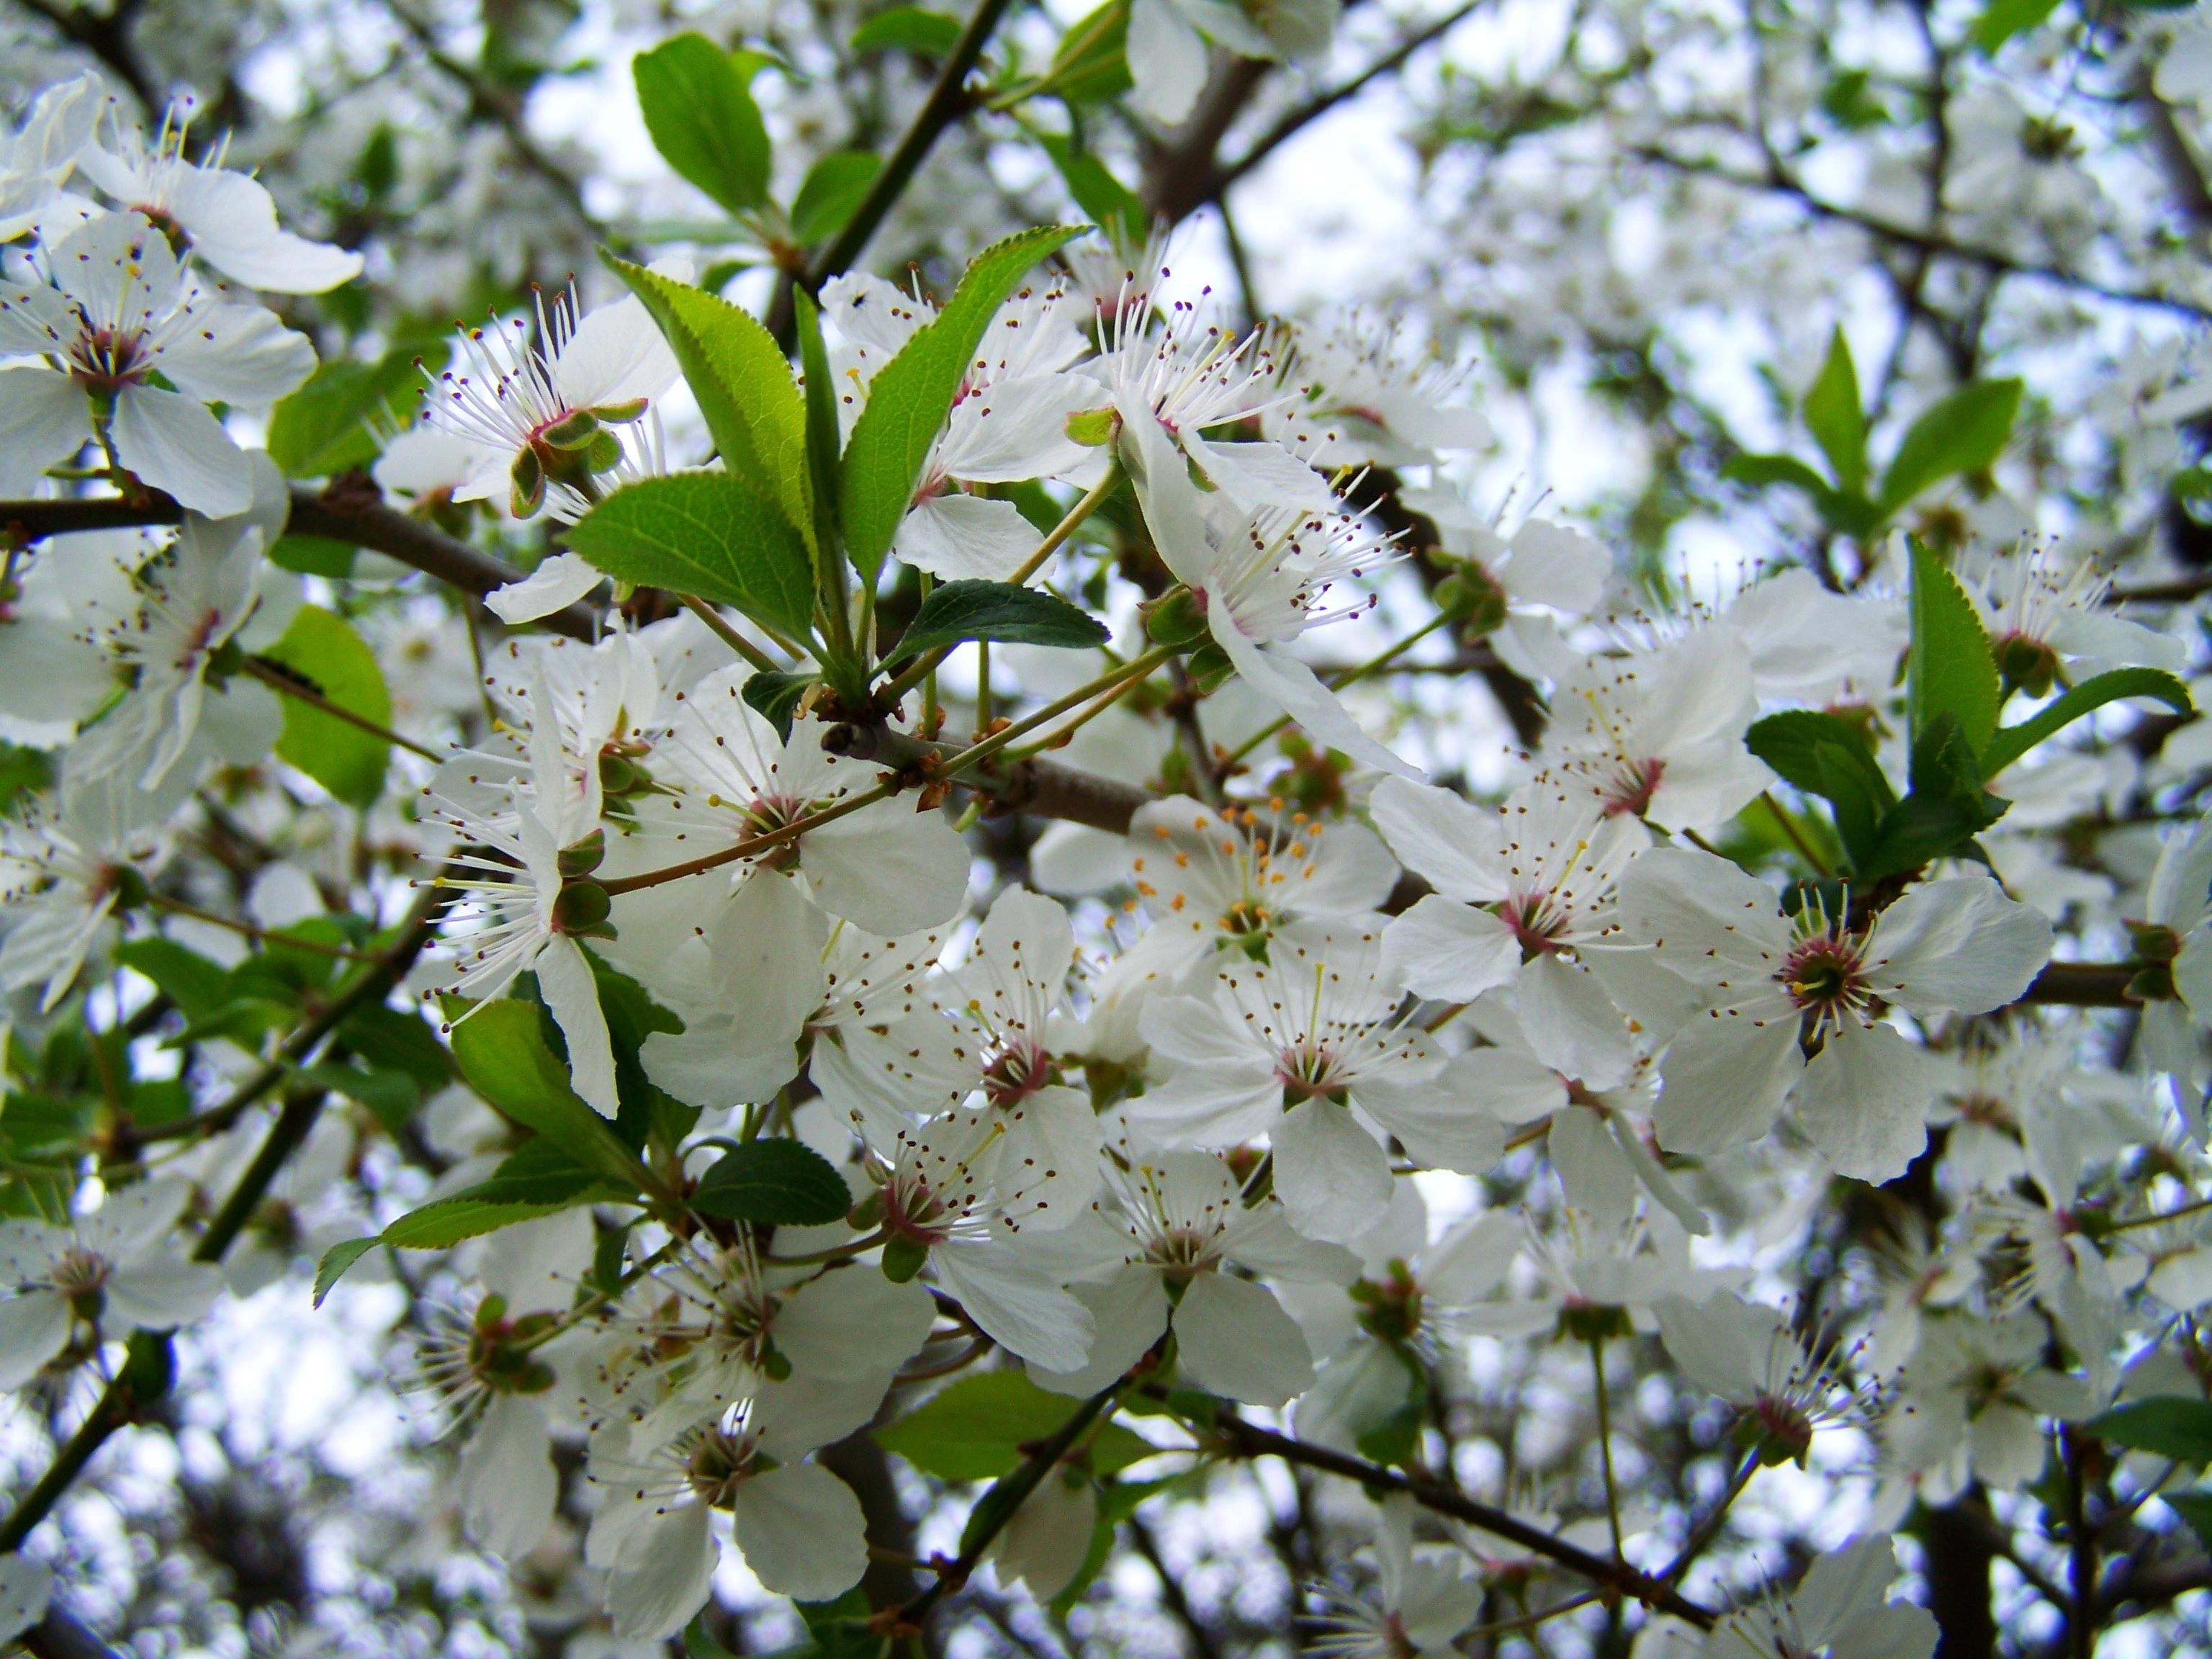
tree, branch, blossom, plant, fruit, flower, food, spring, produce, botany, flora, cherry blossom, white flower, shrub, flowering plant, woody plant, land plant, flowering fruit trees